Sun tanning

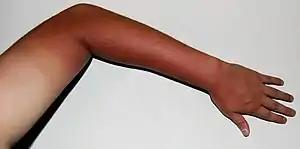
A sun tanned arm showing browner skin where it has been exposed

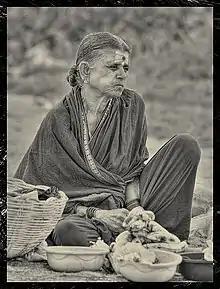
Photoaging of a woman

Moderate exposure to direct sunlight contributes to the production of melanin and vitamin D by the body.